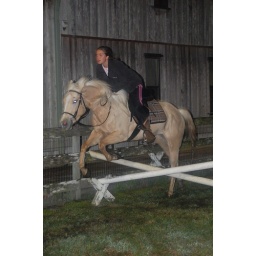
Gracie Girl Jumping her in cowgirl boots english saddle and running pants :]